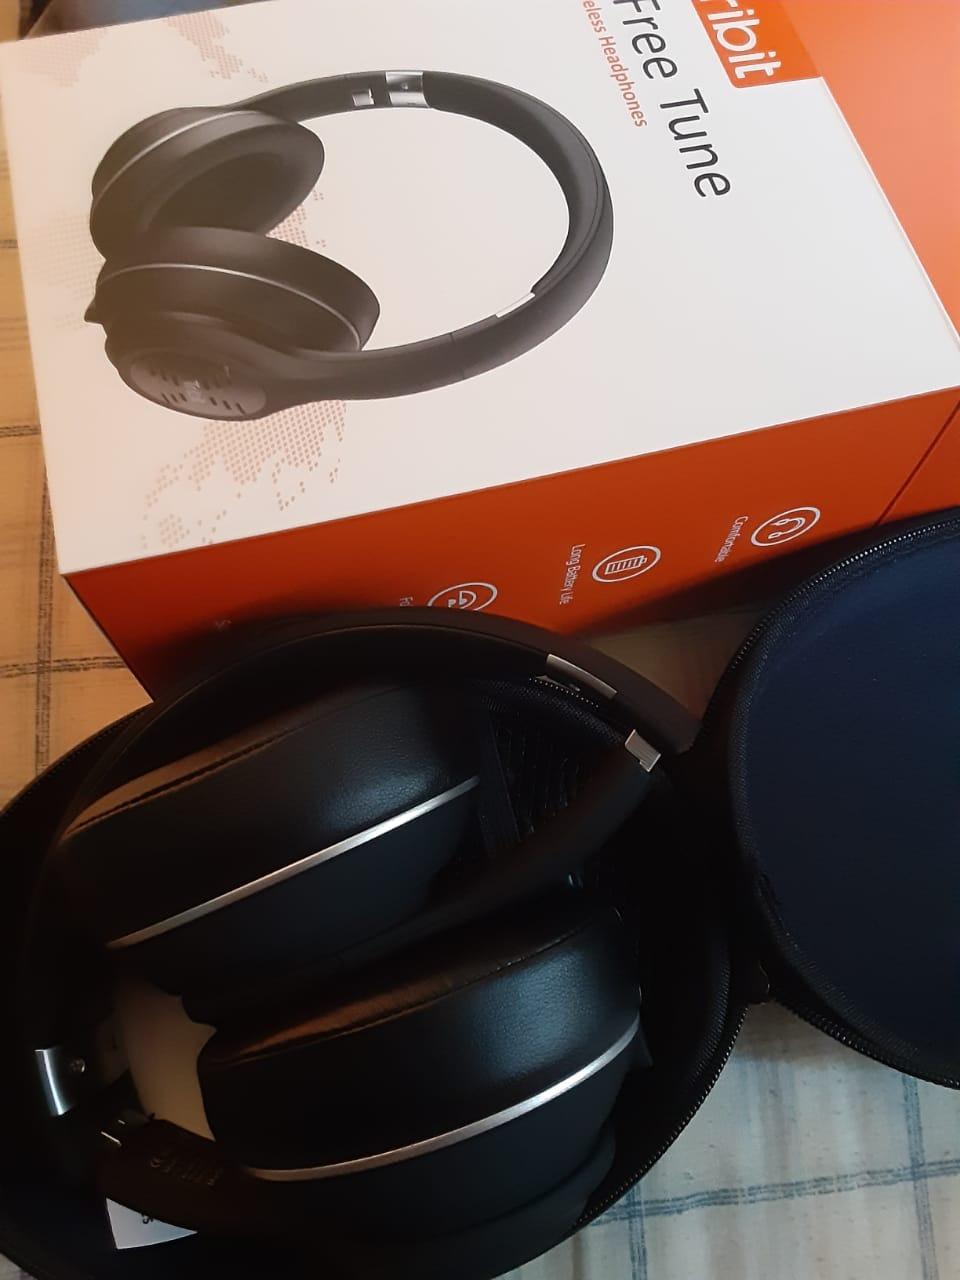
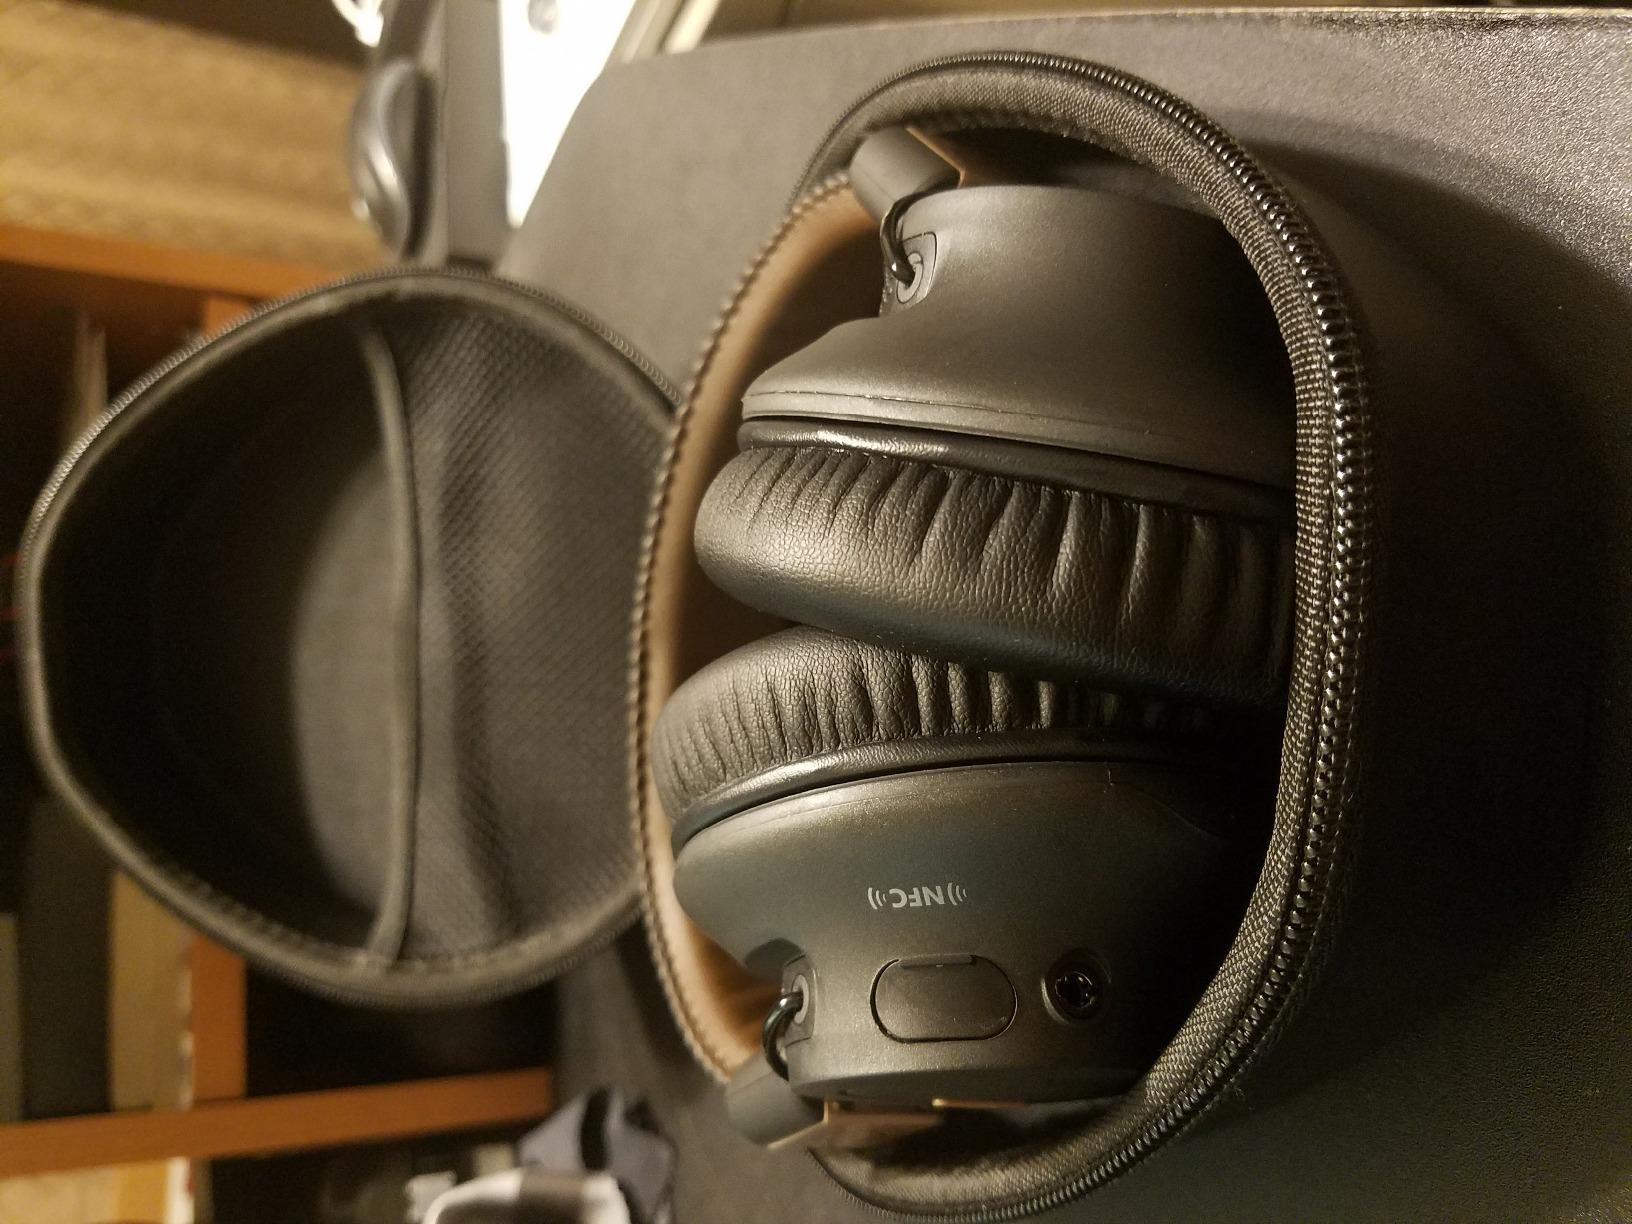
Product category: headphones
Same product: no